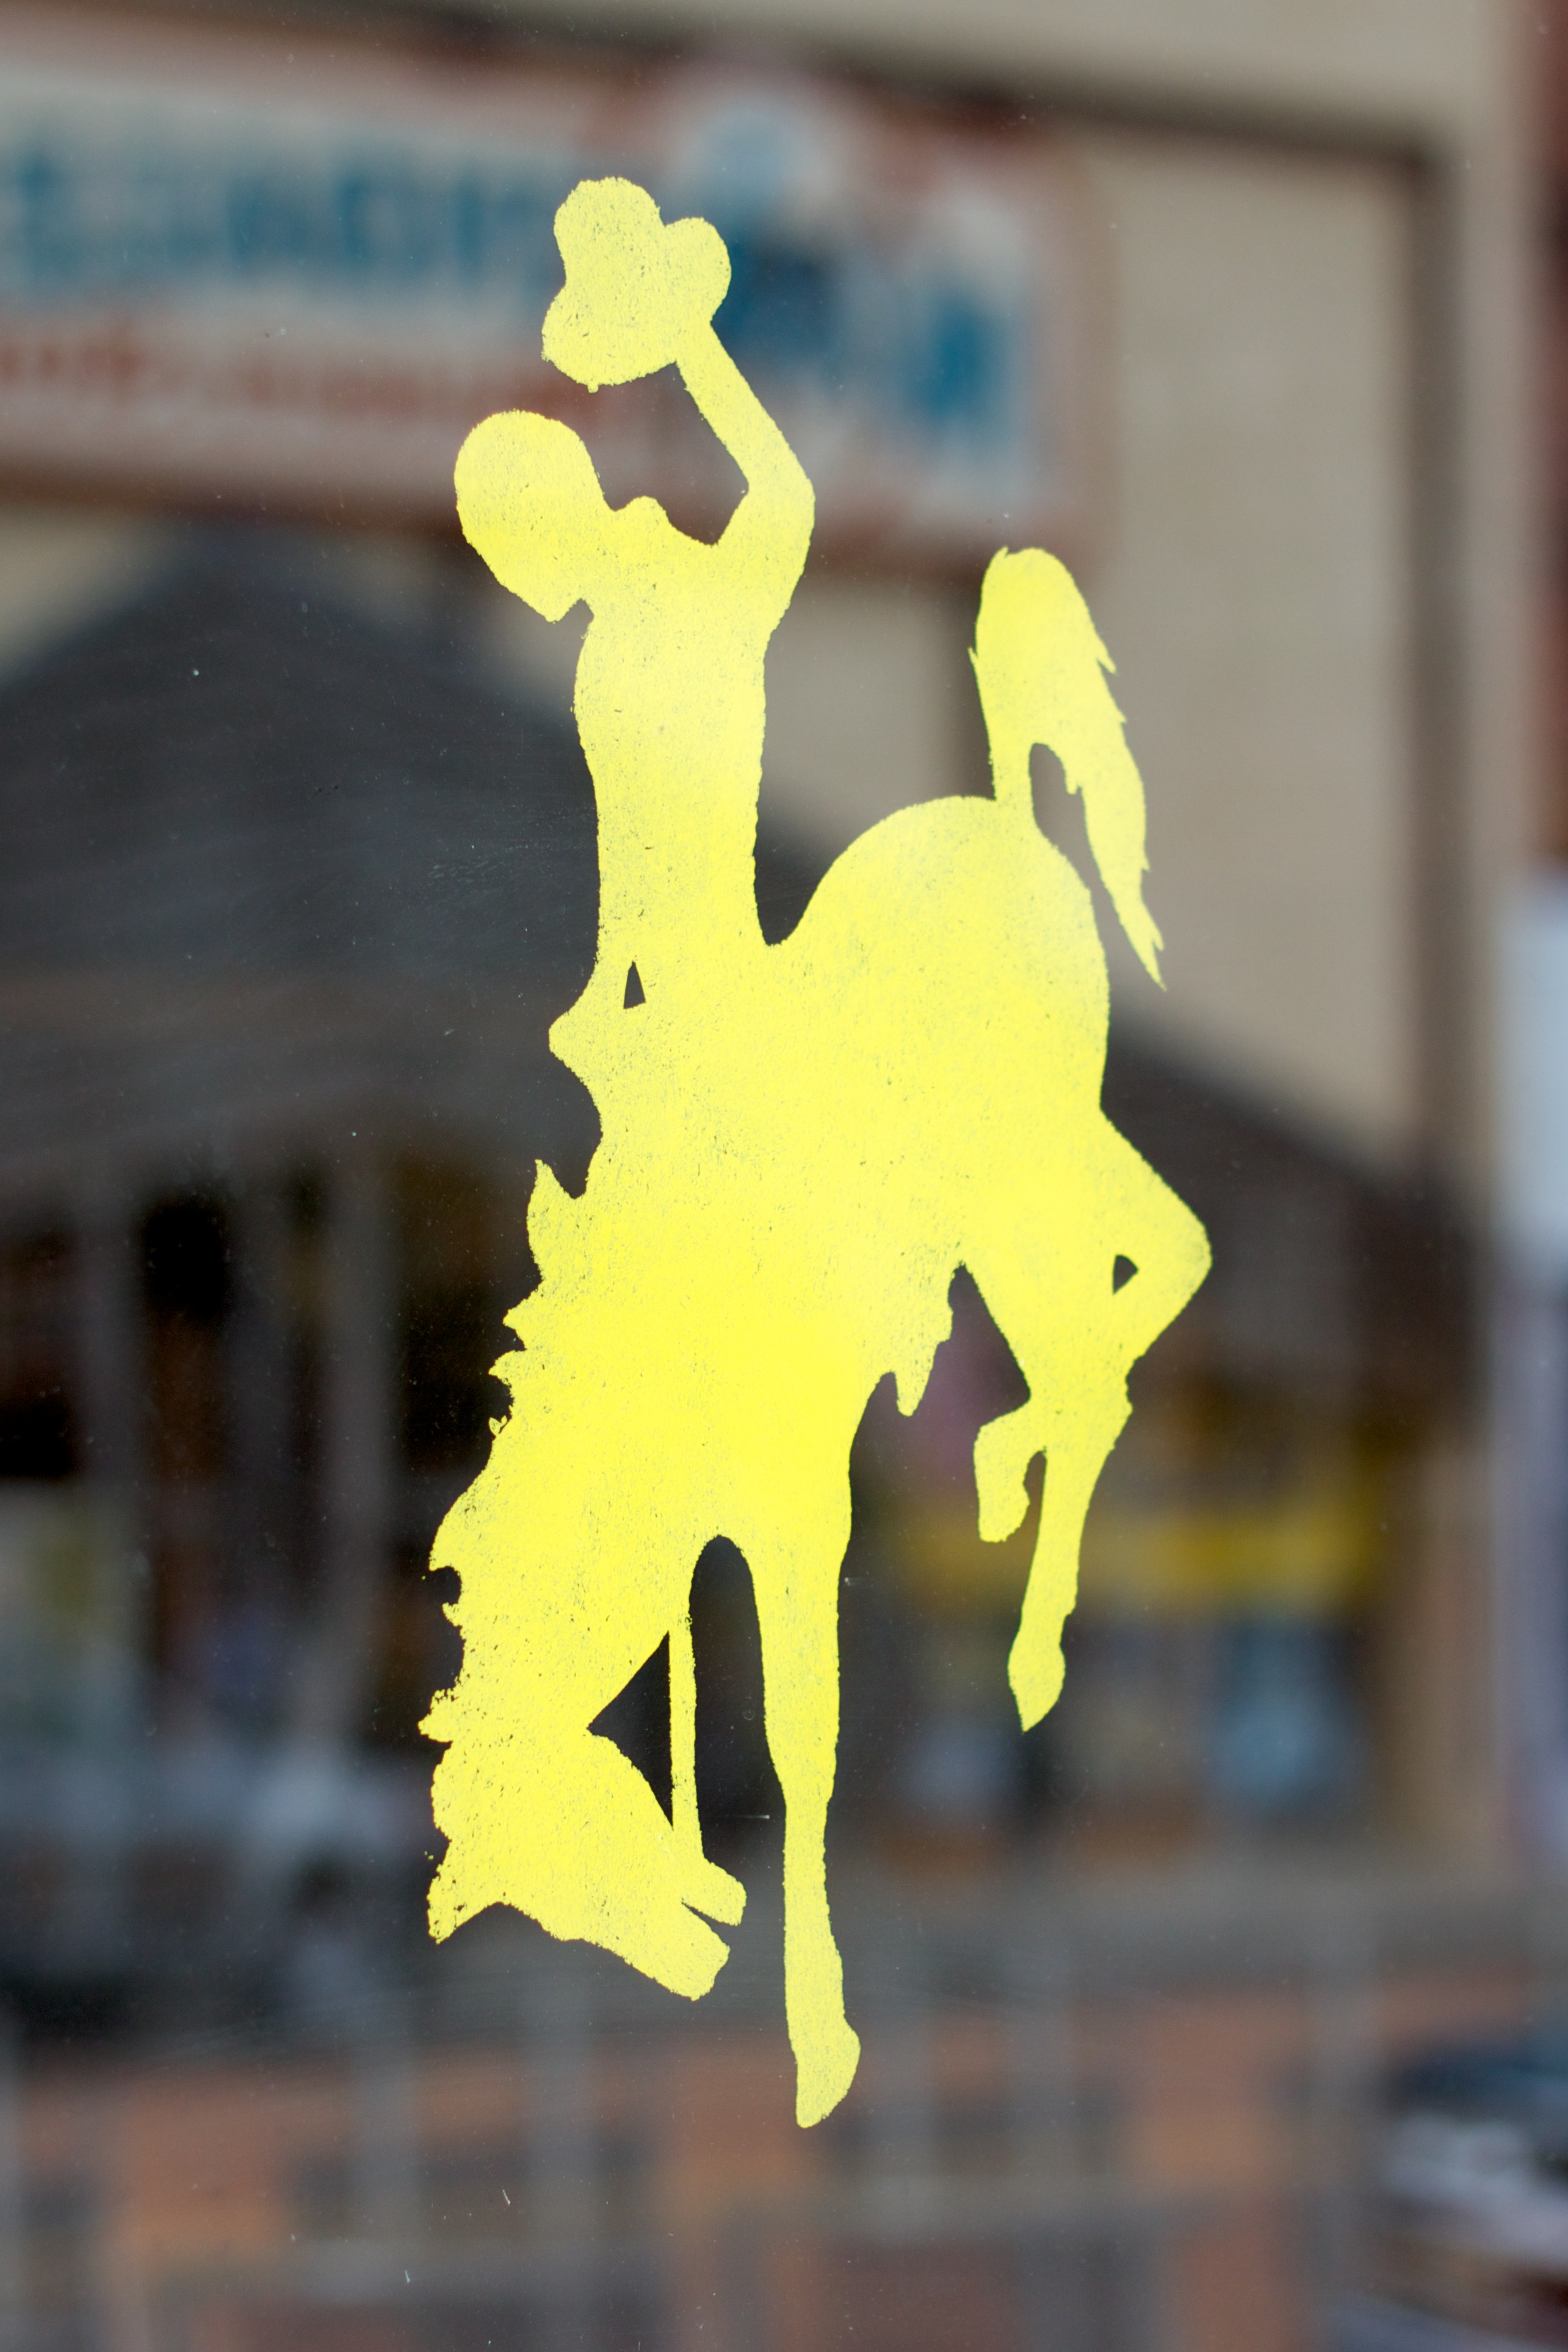
tree, leaf, flower, number, reflection, color, yellow, season, art, odyssey, 2011365, wyoming